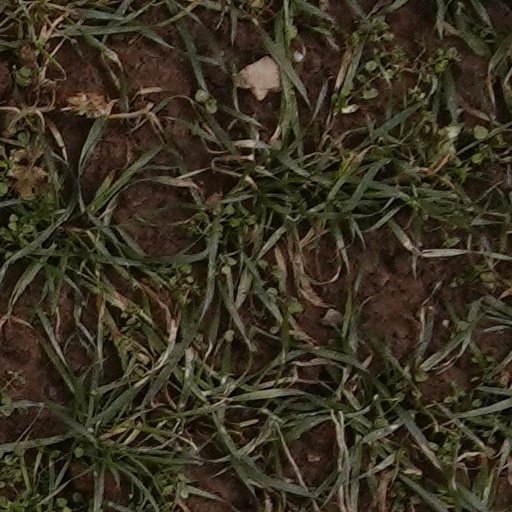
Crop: wheat